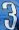
Number: 3